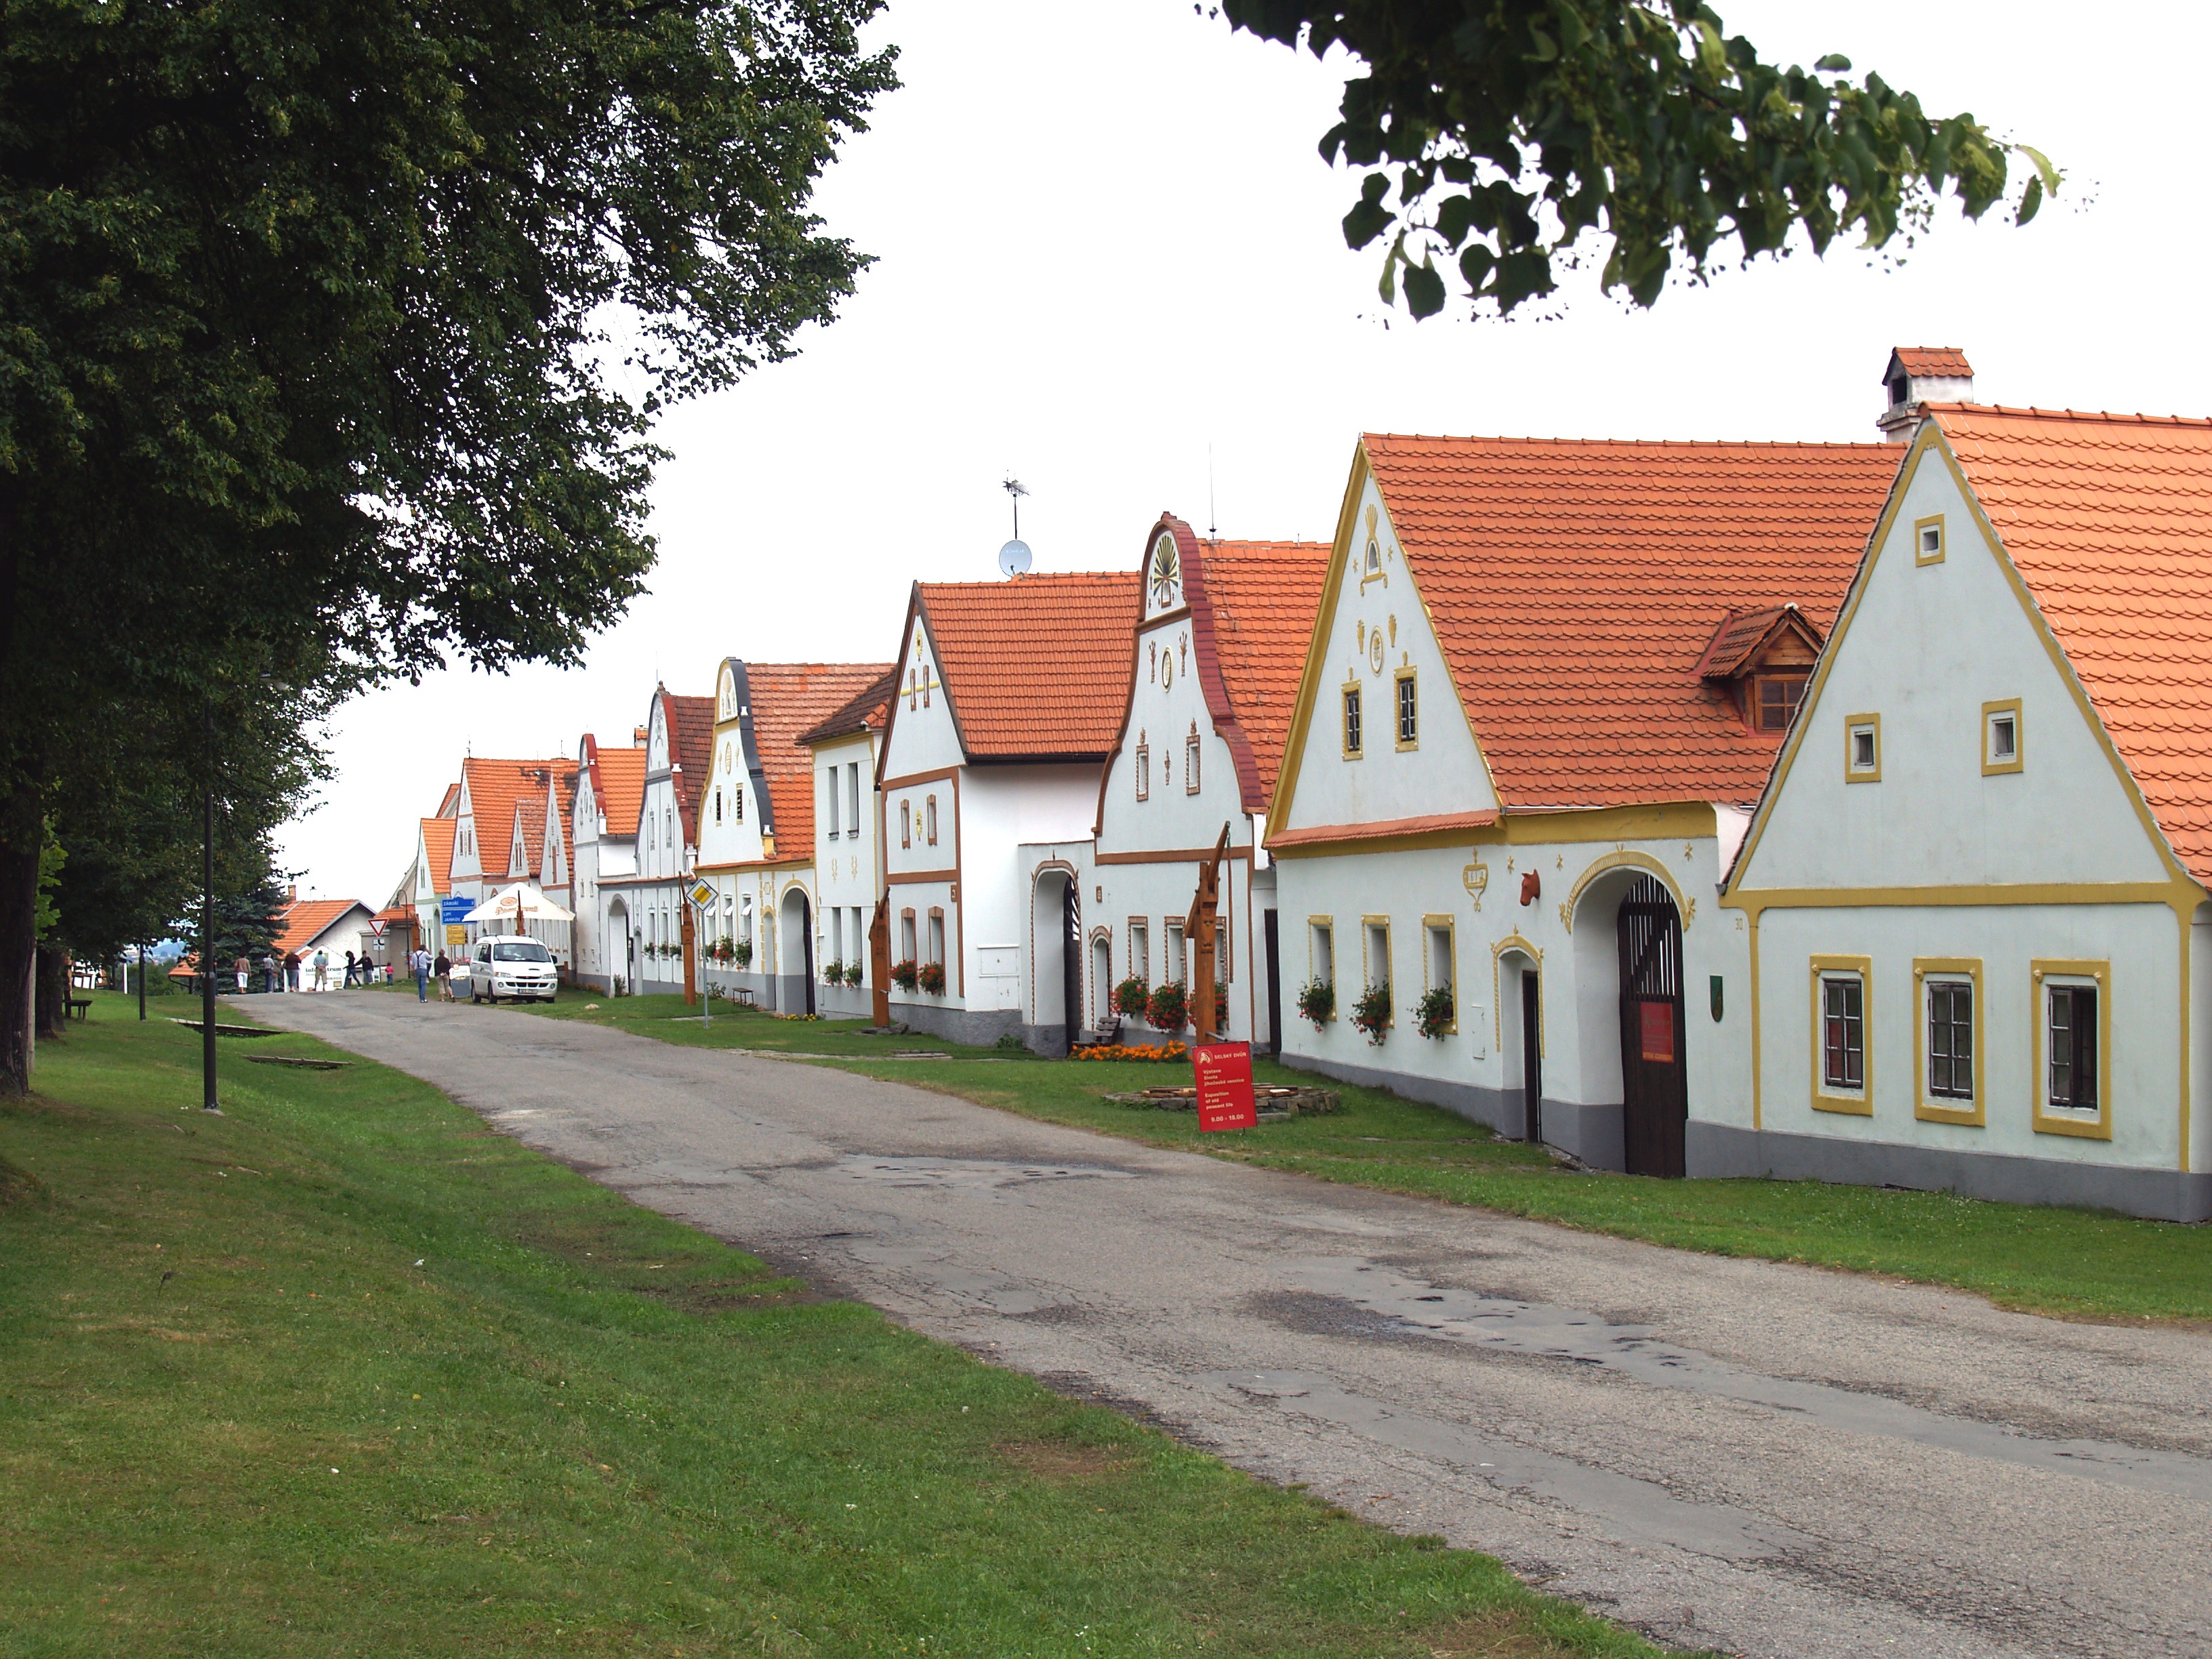
architecture, house, town, building, home, monument, village, suburb, cottage, property, history, unesco, estate, neighbourhood, the outhouse, residential area, hola ovice, peasant baroque